Pyridine

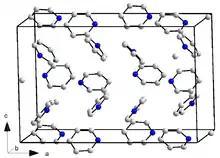
Crystal structure of pyridine

Pyridine is diamagnetic. Its critical parameters are: pressure 5.63 MPa, temperature 619 K and volume 248 cm/mol. In the temperature range 340–426 K its vapor pressure "p" can be described with the Antoine equation